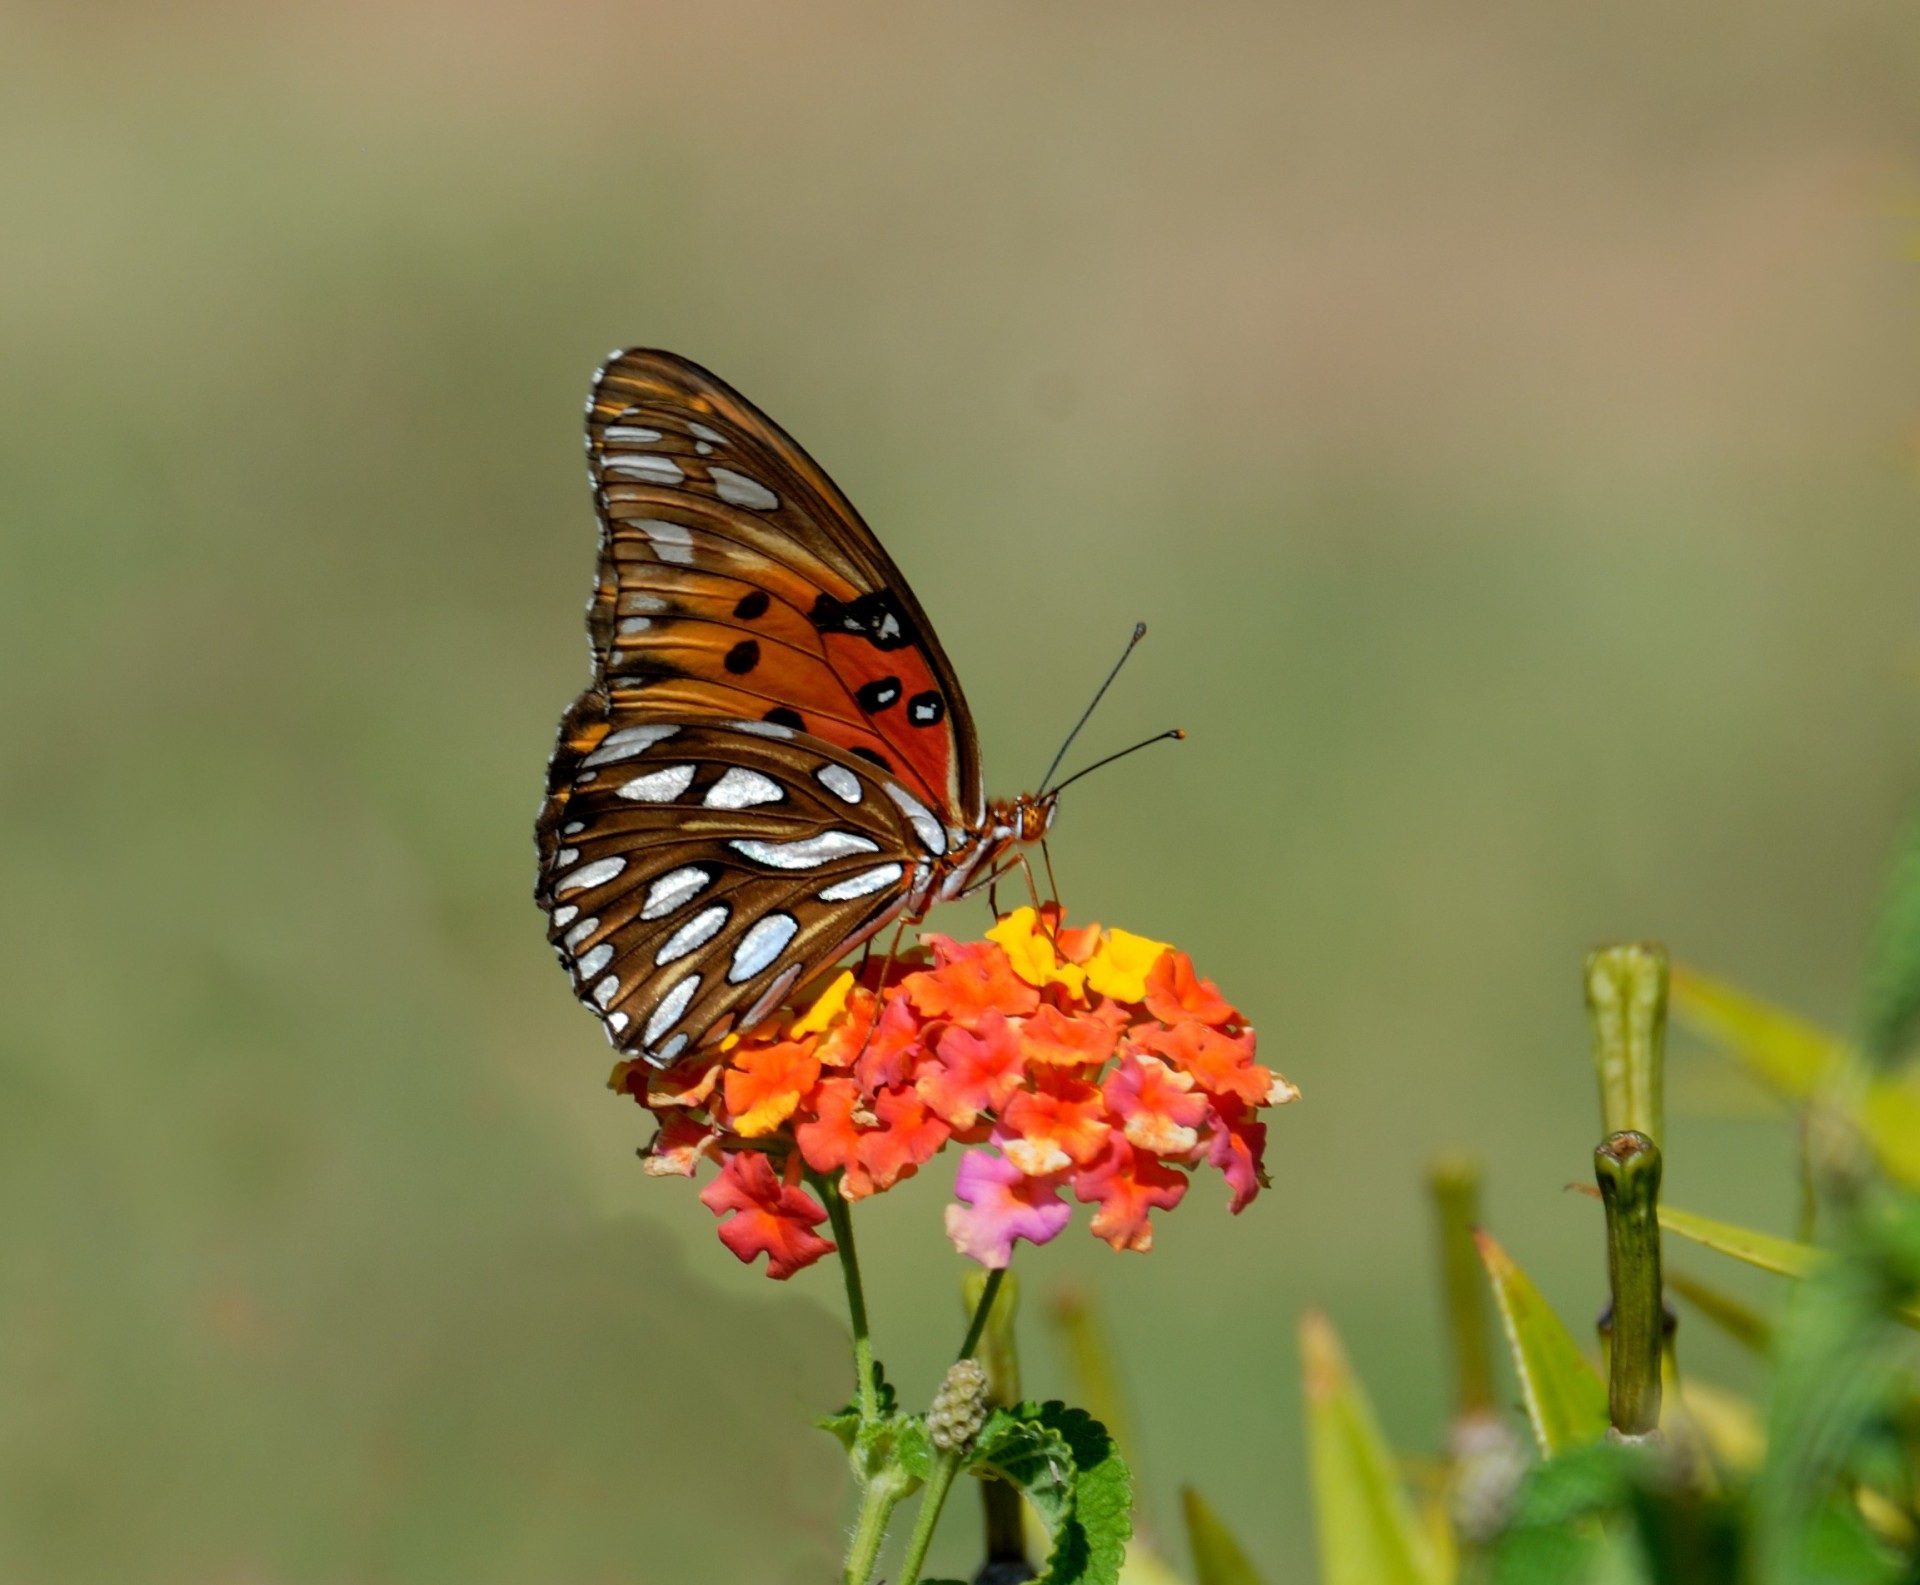
nature, blossom, wing, plant, prairie, flower, summer, floral, wildlife, spring, color, insect, macro, natural, butterfly, colorful, garden, flora, fauna, invertebrate, close up, monarch butterfly, feeding, daylight, gulf, nectar, spot, macro photography, metamorphosis, arthropod, fritillary, pollinator, gulf fritillary, moths and butterflies, lycaenid, brush footed butterfly, colias